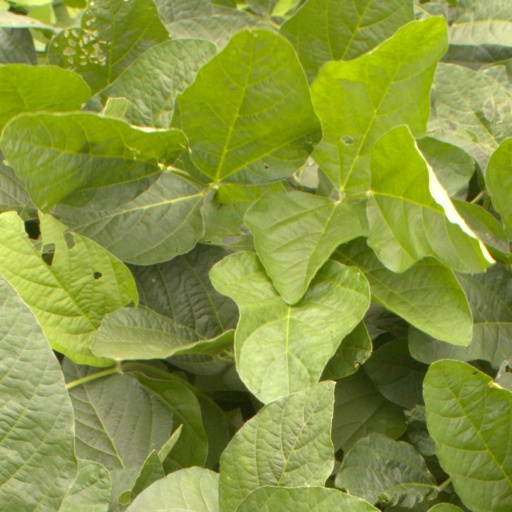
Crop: soybean